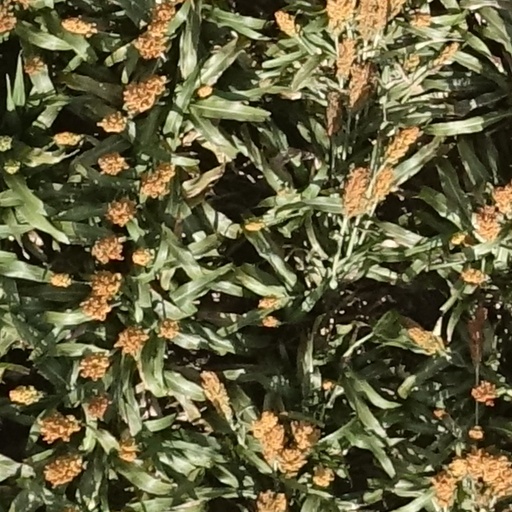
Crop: sorghum